La Plata

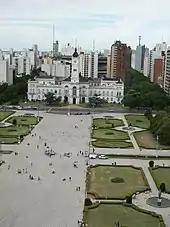
View of the City of La Plata and Plaza Moreno from the cathedral.

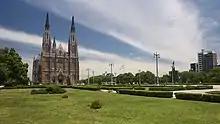
View of the Plaza Moreno and the cathedral.

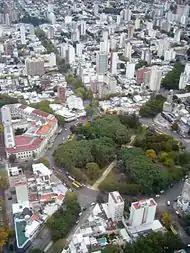
Plaza Dardo Rocha from the air.

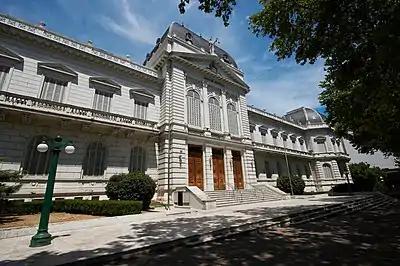
Courthouse.

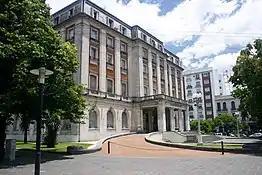
Juzgados Federales de La Plata (ex Hotel Provincial).

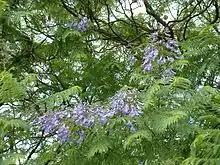
Jacaranda foliage and blossom

La Plata is a planned city, characterized by a strict grid of square blocks, with diagonal avenues running across. The two major diagonals, 73 and 74, go across the city from east to west and from north to south, respectively, and converge right in the city's center at Plaza Moreno. This square houses the so-called "foundation stone" and is the main square of the city. To its sides are located the City Hall and the cathedral of La Plata. Highlights of the city are the Museum of Natural Sciences, the building of the Interior, the Provincial Legislature, the new theater and the hippodrome. Many of these buildings were built at the time of the founding of the city, following an international call for proposals.